Munich gravel plain

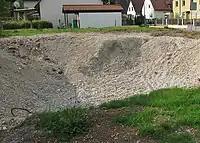
building pit (Munich-Aubing); very thin soil layer on top of thick gravel deposit

The plain covers a triangular area of around 1500 km (around 580 mi). The three corners corresponded with the town of Weyarn, between Miesbach and Holzkirchen in the southeast, Moosburg an der Isar in the northeast and Maisach in the west. Munich city and nearly all its peripheral districts are situated on top of the flat gravel plain. As a consequence the city, in contrast to the surrounding counties in the north, south and west, has almost no topographic features. However, the waters of the Isar river have cut into the Quaternary ground in several stages and caused the typical terrace levels within the city.